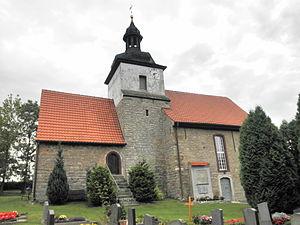
Heichelheim est une municipalité allemande du land de Thuringe, dans l'arrondissement du Pays-de-Weimar, au centre de l'Allemagne. En 2015, sa population est de 311 habitants.